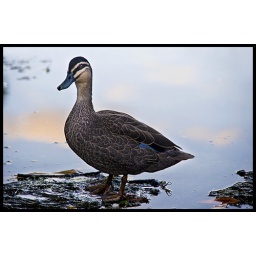
Taken at Mt Cootha Botanic Gardens. Colour in the water is the sky and clouds as sunset approaches